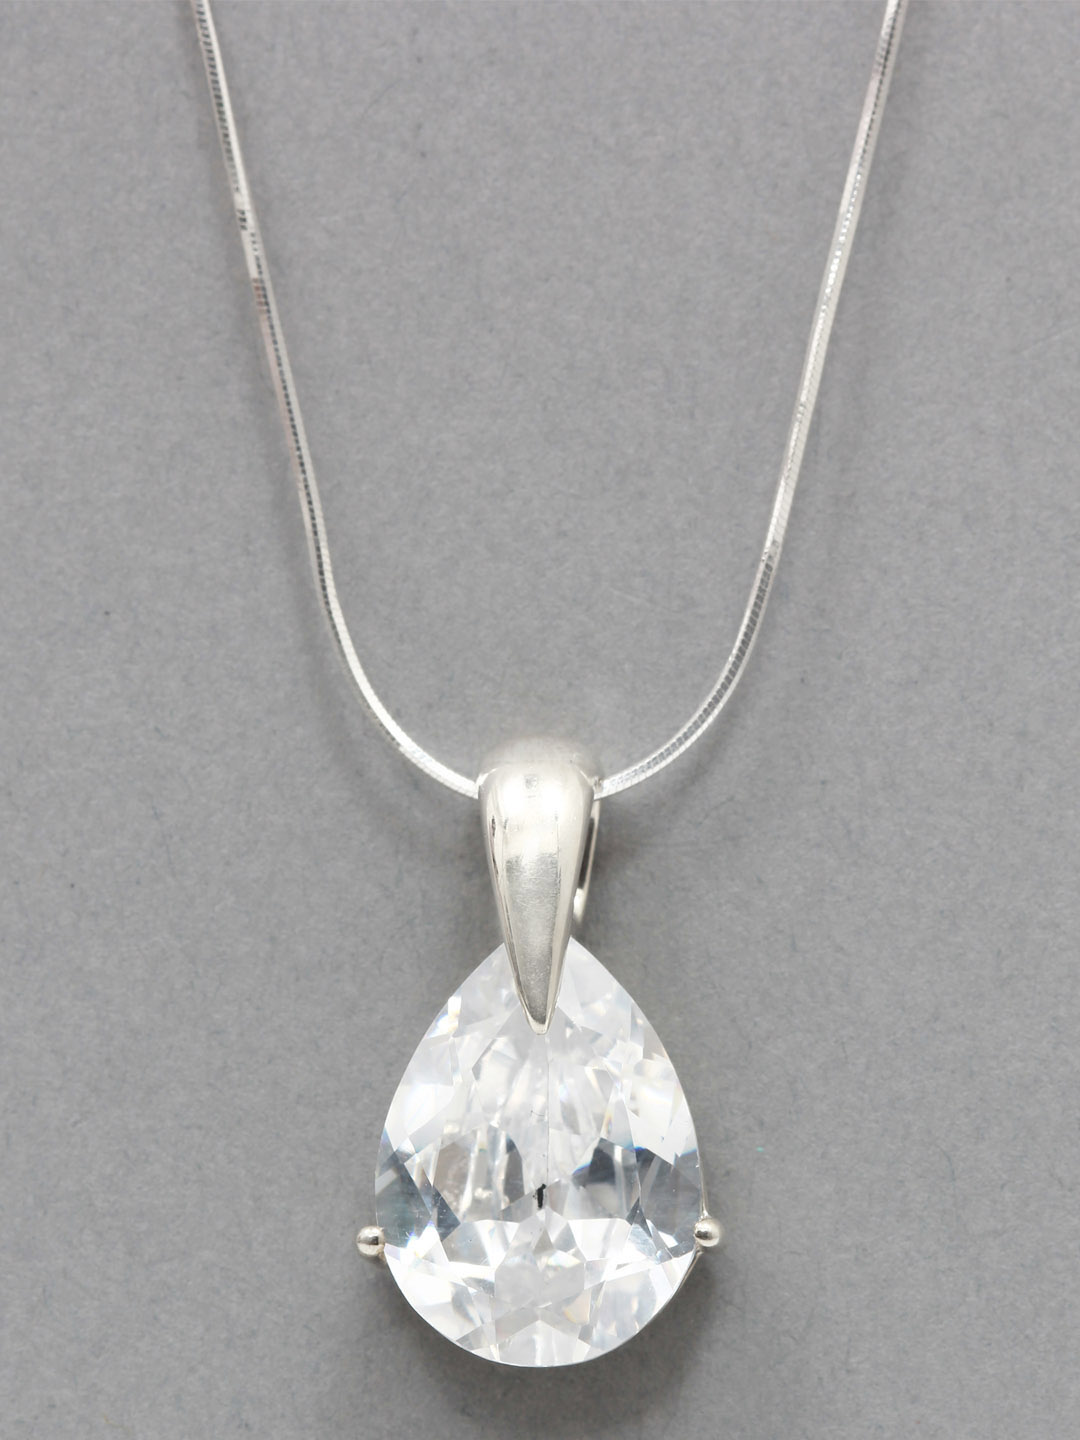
Lencia Sterling Silver Pendant
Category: Accessories / Jewellery / Pendant
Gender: Women
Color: Silver
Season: Fall 2012
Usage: Casual